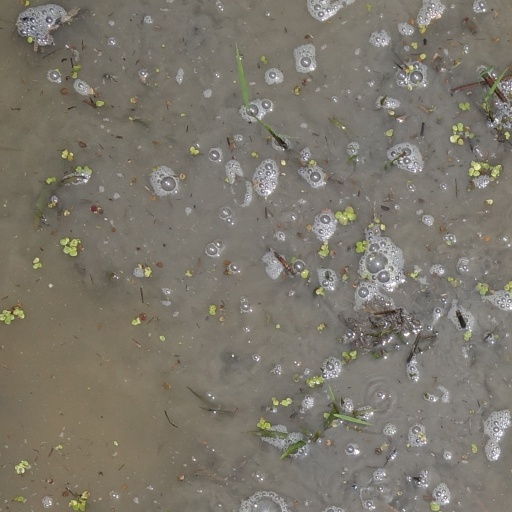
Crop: rice